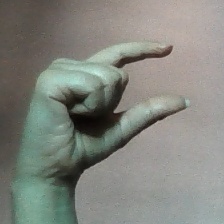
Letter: dal